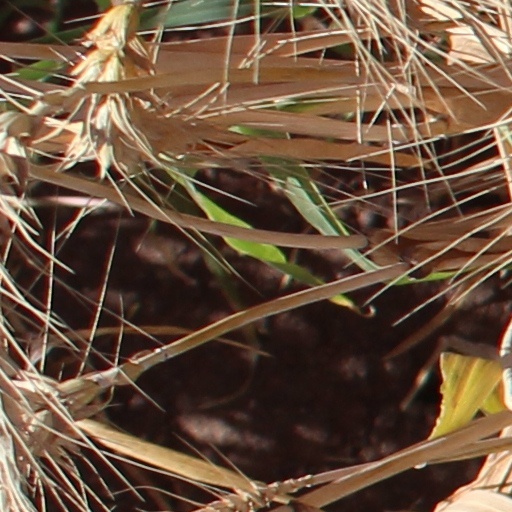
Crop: wheat